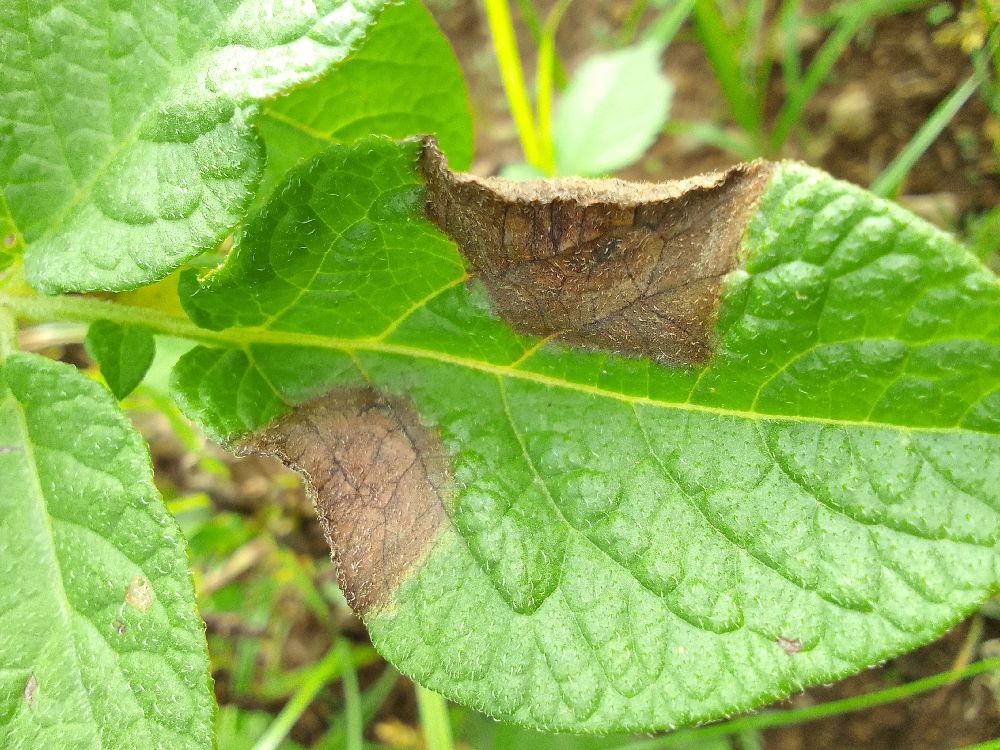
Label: Late blight